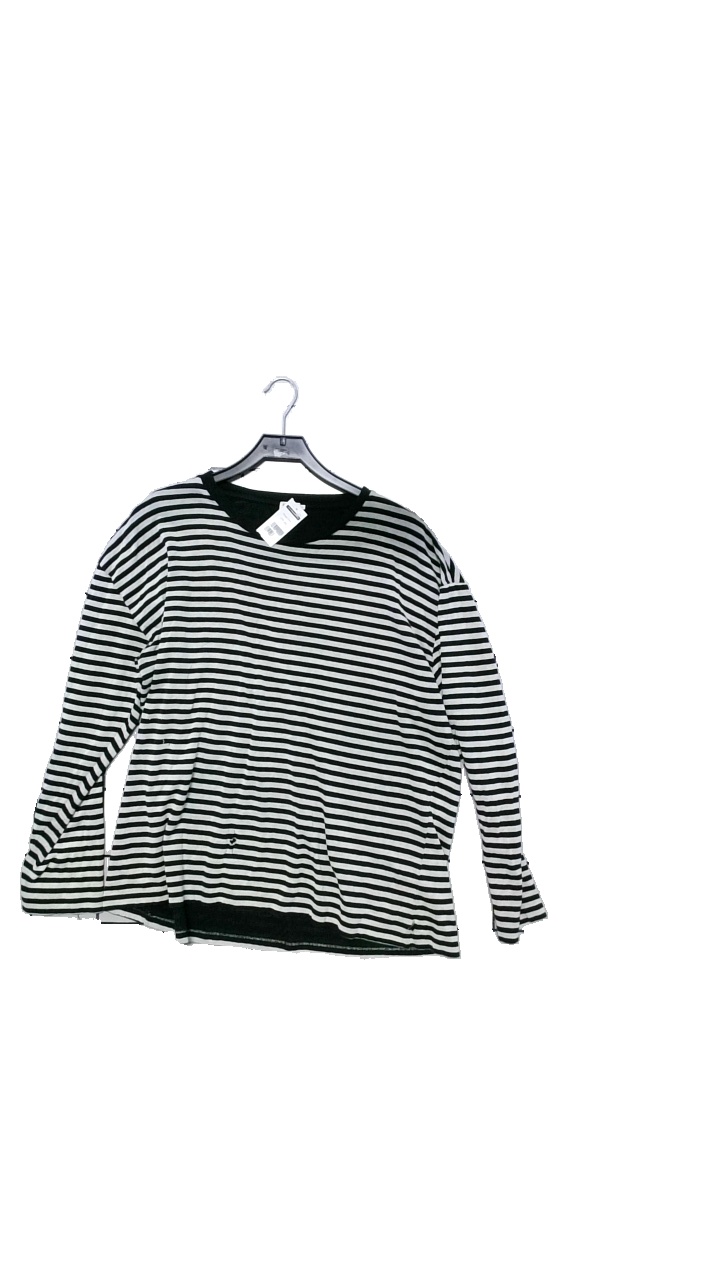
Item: T-shirt (Ladies)
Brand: Filippa K
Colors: Black, White
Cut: Loose
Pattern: Striped
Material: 100% cotton
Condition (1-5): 3
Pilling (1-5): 4
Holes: Minor
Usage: Reuse
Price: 150-250